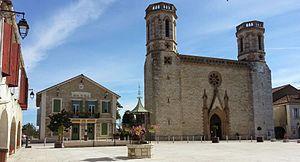
Contrairement au terme provençal qui désigne une construction en pierre, la bastide de Gascogne, du Haut-Languedoc et de Guyenne vient du languedocien bastida et désigne un village ou une ville qui a été construit sur un plan régulier et qui lui donne sa spécificité.